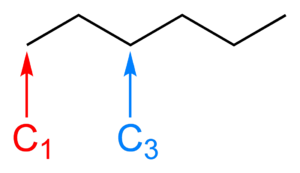
Skeletformel / Implicitte kulstof- og hydrogenatomer
Skeletformlen for hexan
En skeletformel for en organisk forbindelse er en stenografisk repræsentation af dets molekylestruktur. Skeletformler anvendes overalt i organisk kemi, fordi de viser komplicerede strukturer tydeligt og er samtidig hurtige og enkle at tegne.